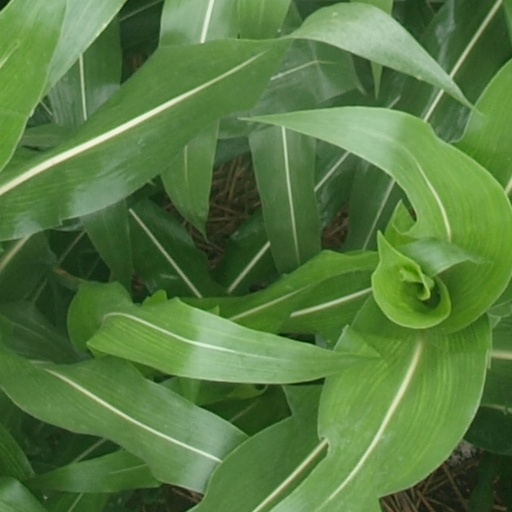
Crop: maize; corn